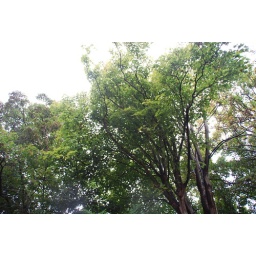
these trees drop sap over my car